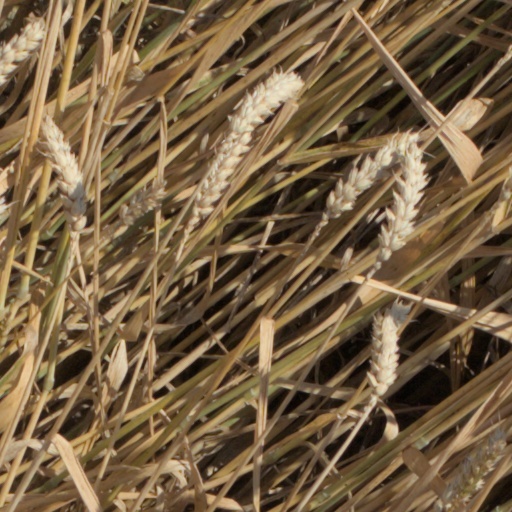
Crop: wheat